Lowesby Hall

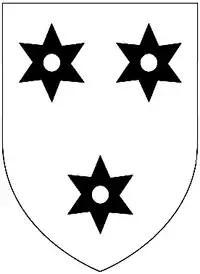
Arms of Wollaston: "Argent, three mullets sable pierced of the field". These arms are said to be visible inside the house: "behind the corridor, the pedimented front of the original building line is visible: a large shield of arms of the Wollaston family is flanked by oculi in the pediment, which, like the rest, has a modillion cornice" (Listed Building text)

In the mid-17th.century the manor of Lowesby was acquired by Richard Wollaston (1635–1691), son of Henry Wollaston, a citizen of London in 1669, himself the younger brother of Sir John Wollaston (died 1658), Lord Mayor of London in 1643, and second son of Edward Wollaston of Perton in Staffordshire by his wife and cousin Elizabeth Wollaston of Trescot Grange, Staffordshire. He was thus descended from a junior branch of the Wollaston family anciently from Staffordshire and later settled at Shenton Hall, Leicestershire and Finborough Hall in Suffolk. He appears to have been a gun-founder. A Richard Wollaston served in a man-of-war and in 1650 received a gunner's certificate. He was described in 1650 as a "Master Gunner" on drawing from stores five barrels of gunpowder for a display on the launch of two frigates at Deptford. He has been described as "Cromwell's gun founder", and certainly held a high position in the Ordnance Department and was responsible to the Ordnance Commission. He had two sons Josiah and John (died 1692), who in 1669 purchased from Thomas Johnson a house at Wormley in Hertfordshire then occupied by their father Richard. Also in 1669 John purchased the Manor of Ponsbourne, formerly possessed by Sir Thomas Seymour, Lord Admiral of England. In 1673 Richard purchased a moiety of the manor of Wormley which was inherited by his son John (died 1692) thence to John's son Richard who in 1692 purchased the remaining moiety except the manor house of Wormley Bury. In 1685/8 Richard bequeathed a moiety of two farms in Essex to charity. In 1690 a year before his death he applied for the return of the sum of £10,000 he had loaned to the Prince of Orange, by then King William III. The Treasury Records contain the entry: "£140 paid to John Wollaston for the use of his father Richard on a/c of £10,000 part of £20,000 lent the King, and a further £50 on a/c of Poll Tax". Both these were Secret Service payments. On his death in 1691 he left land valued at £100 to the poor forever, £20 for clothing the poor in the parish of Woolmer, £30 to the parish of Whitchurch and £50 for 6 parishes in Leicester.